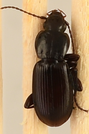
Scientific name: Pterostichus restrictus
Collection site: Niwot Ridge NEON (NIWO), plot NIWO_001